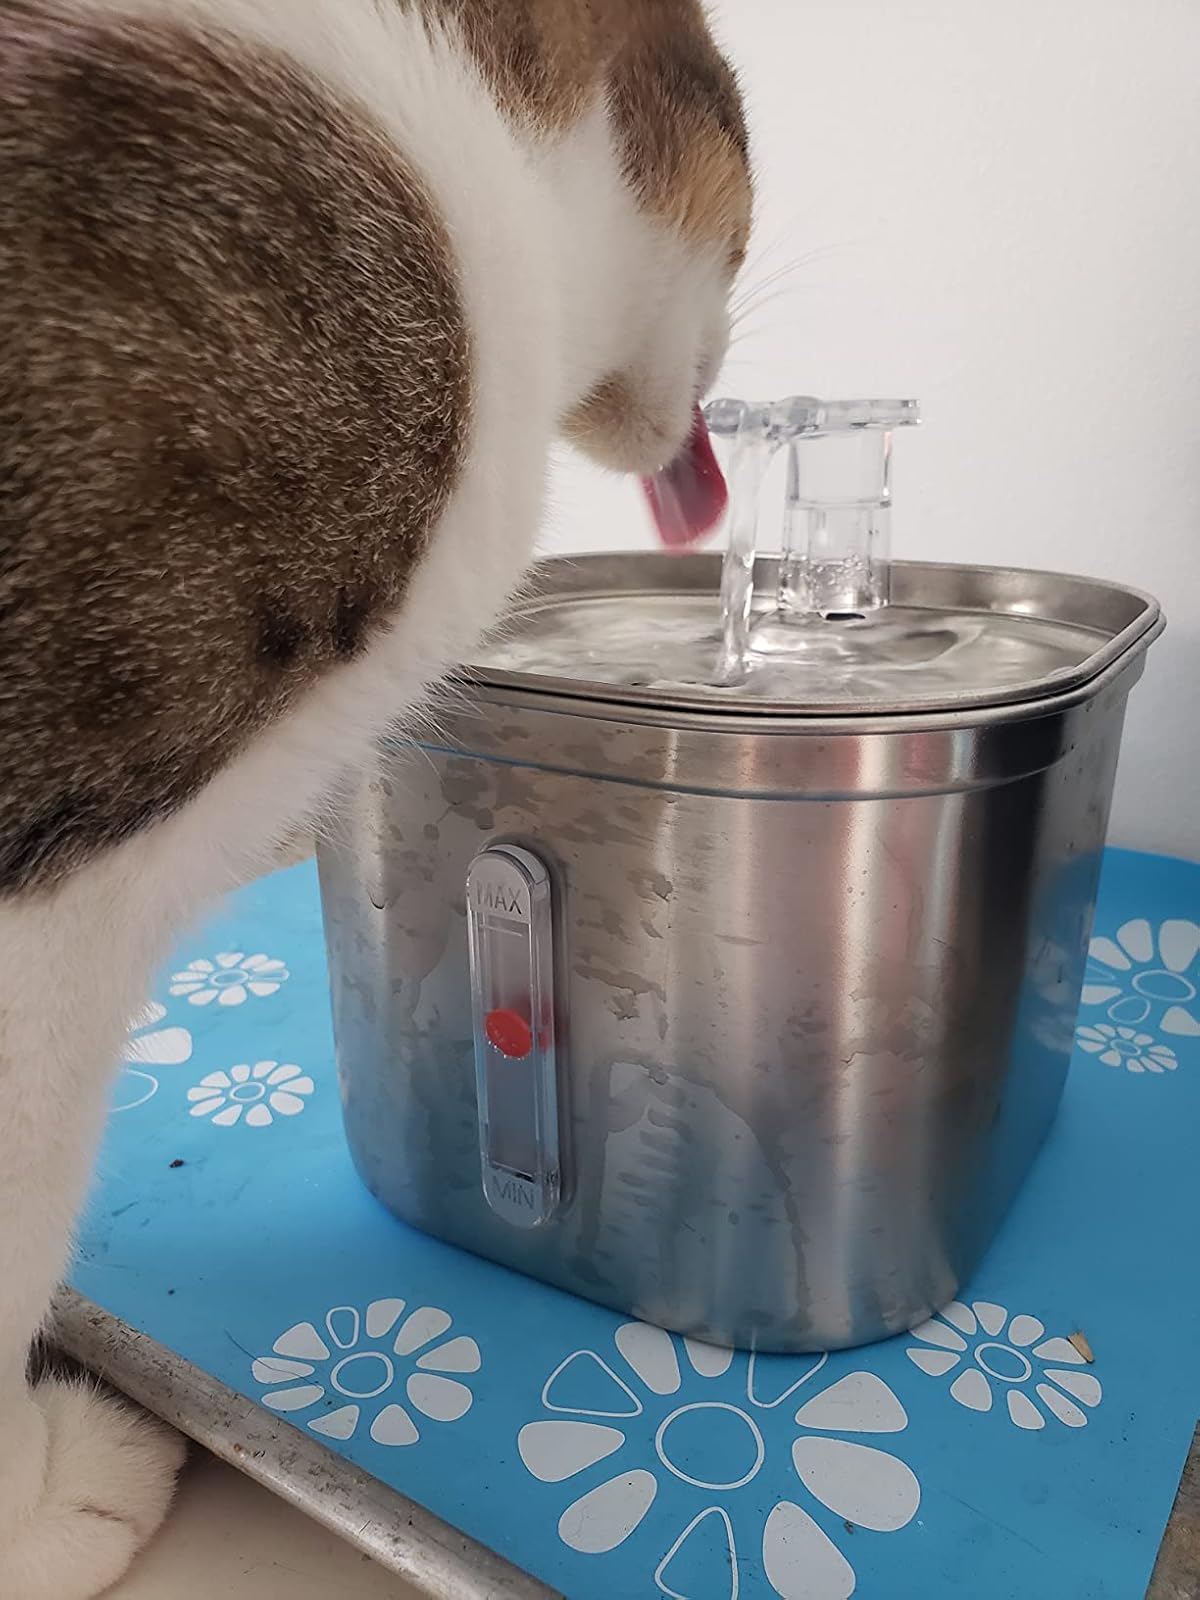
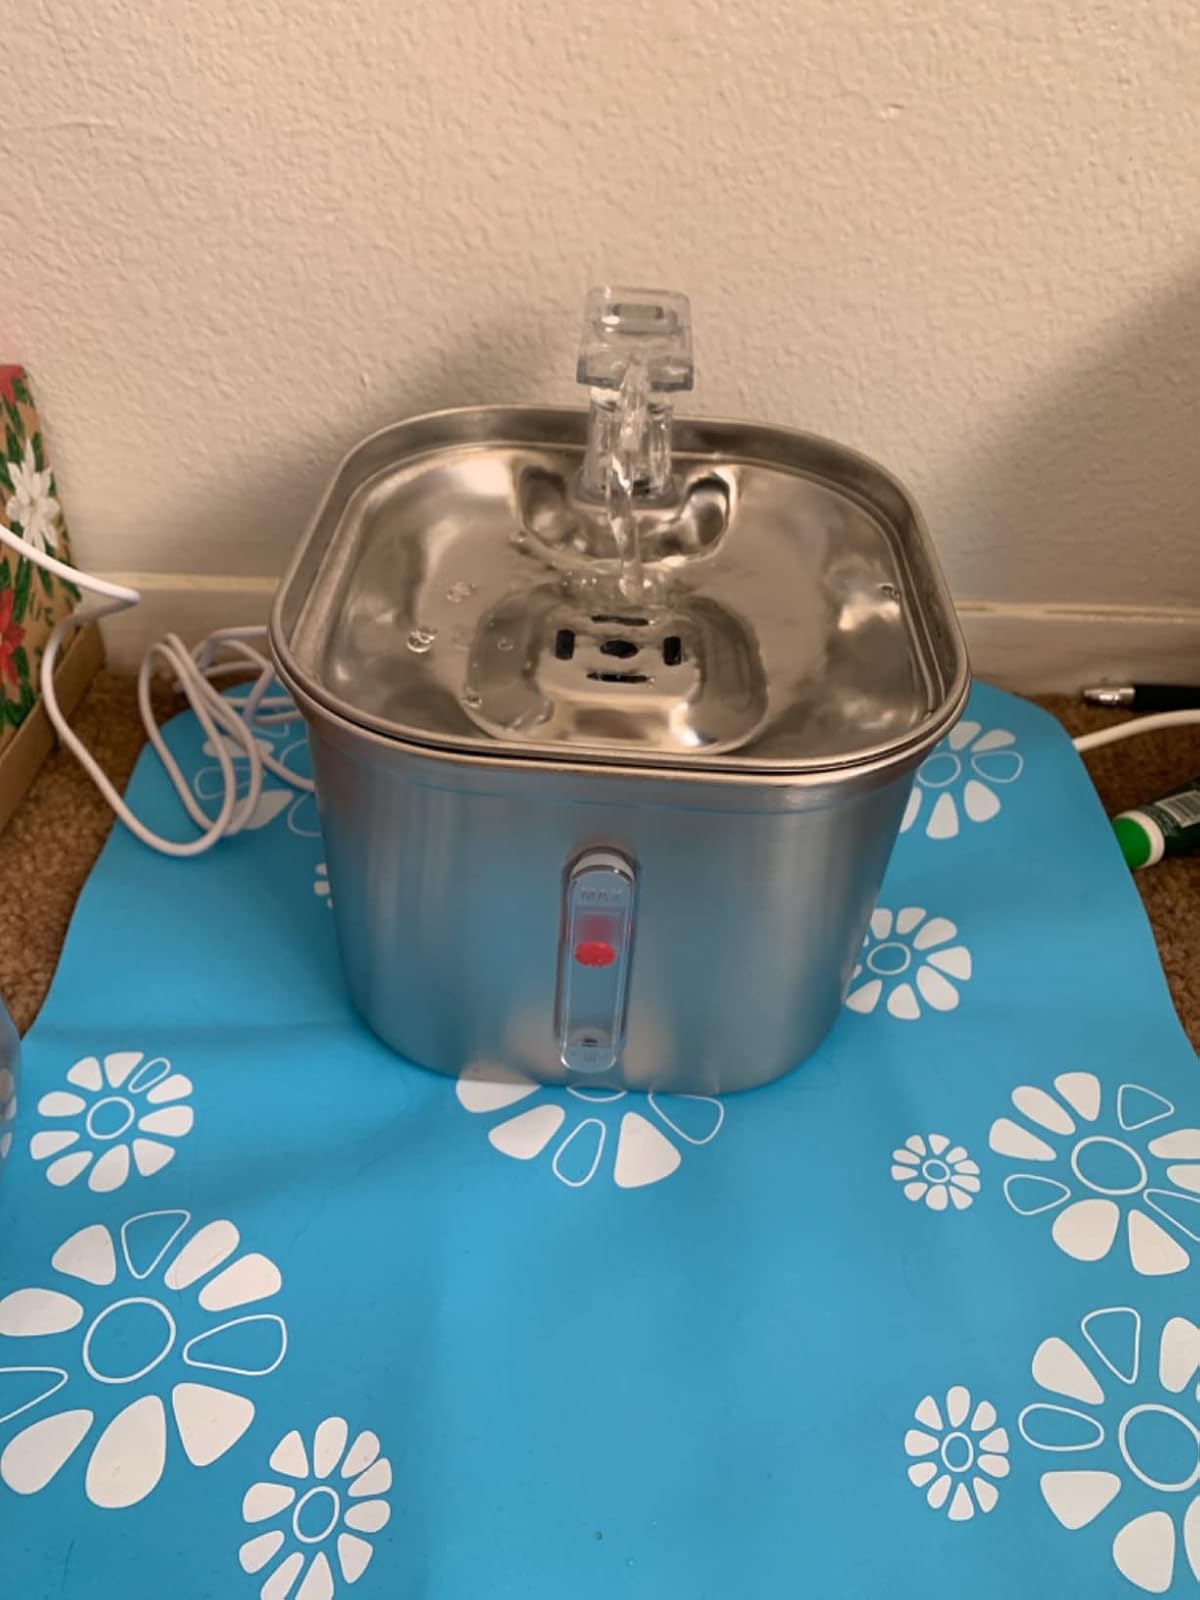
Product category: items_bowl
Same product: yes